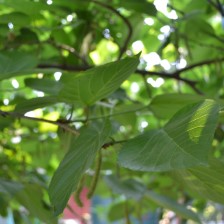
Variety: TaiwanMeacho